Bayamón, Puerto Rico

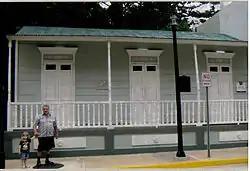
House where José Celso Barbosa was born

Like all municipalities of Puerto Rico, Bayamón is subdivided into barrios. The municipal buildings, central square and large Catholic church are located in a small barrio referred to as .